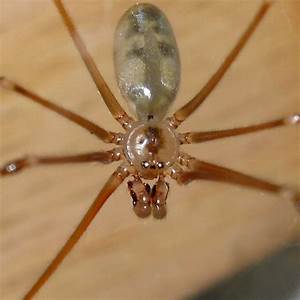
Label: ragno